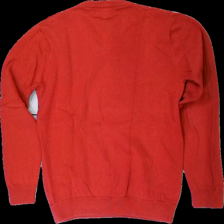
View: back
Type: Top
Category: Men
Brand: Murrey
Colors: Red, White, Grey, Multicolor
Material: 100% cotton
Pattern: Geometric print
Cut: Regular
Size: M
Season: All
Price range: 50-100
Recommended usage: Reuse